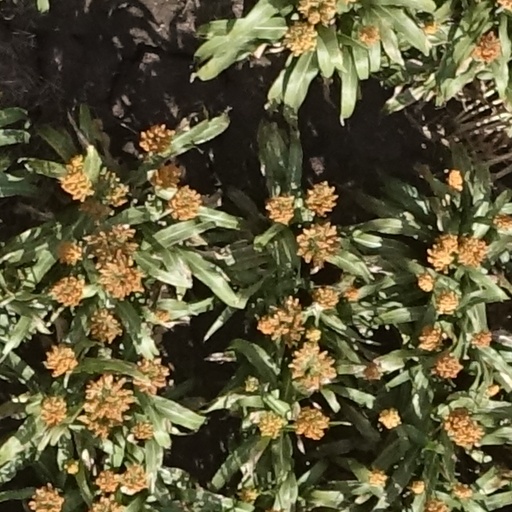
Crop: sorghum